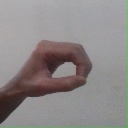
अक्षर: औ